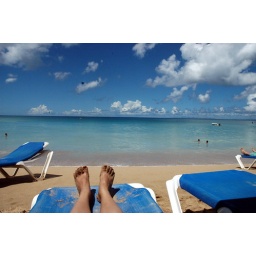
On the beach looking out over the crystal clear ocean water. This is the life.